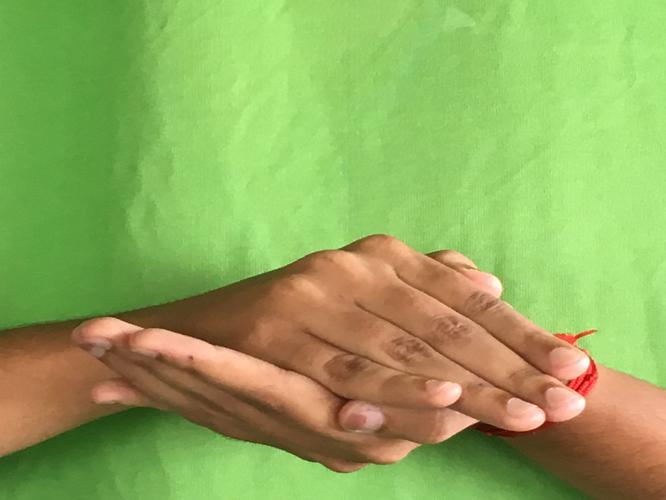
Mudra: Samputa
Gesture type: double_hand